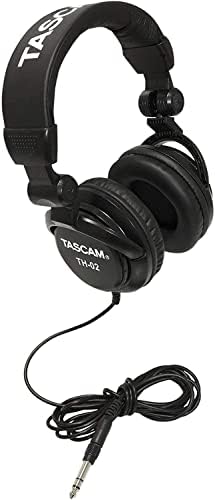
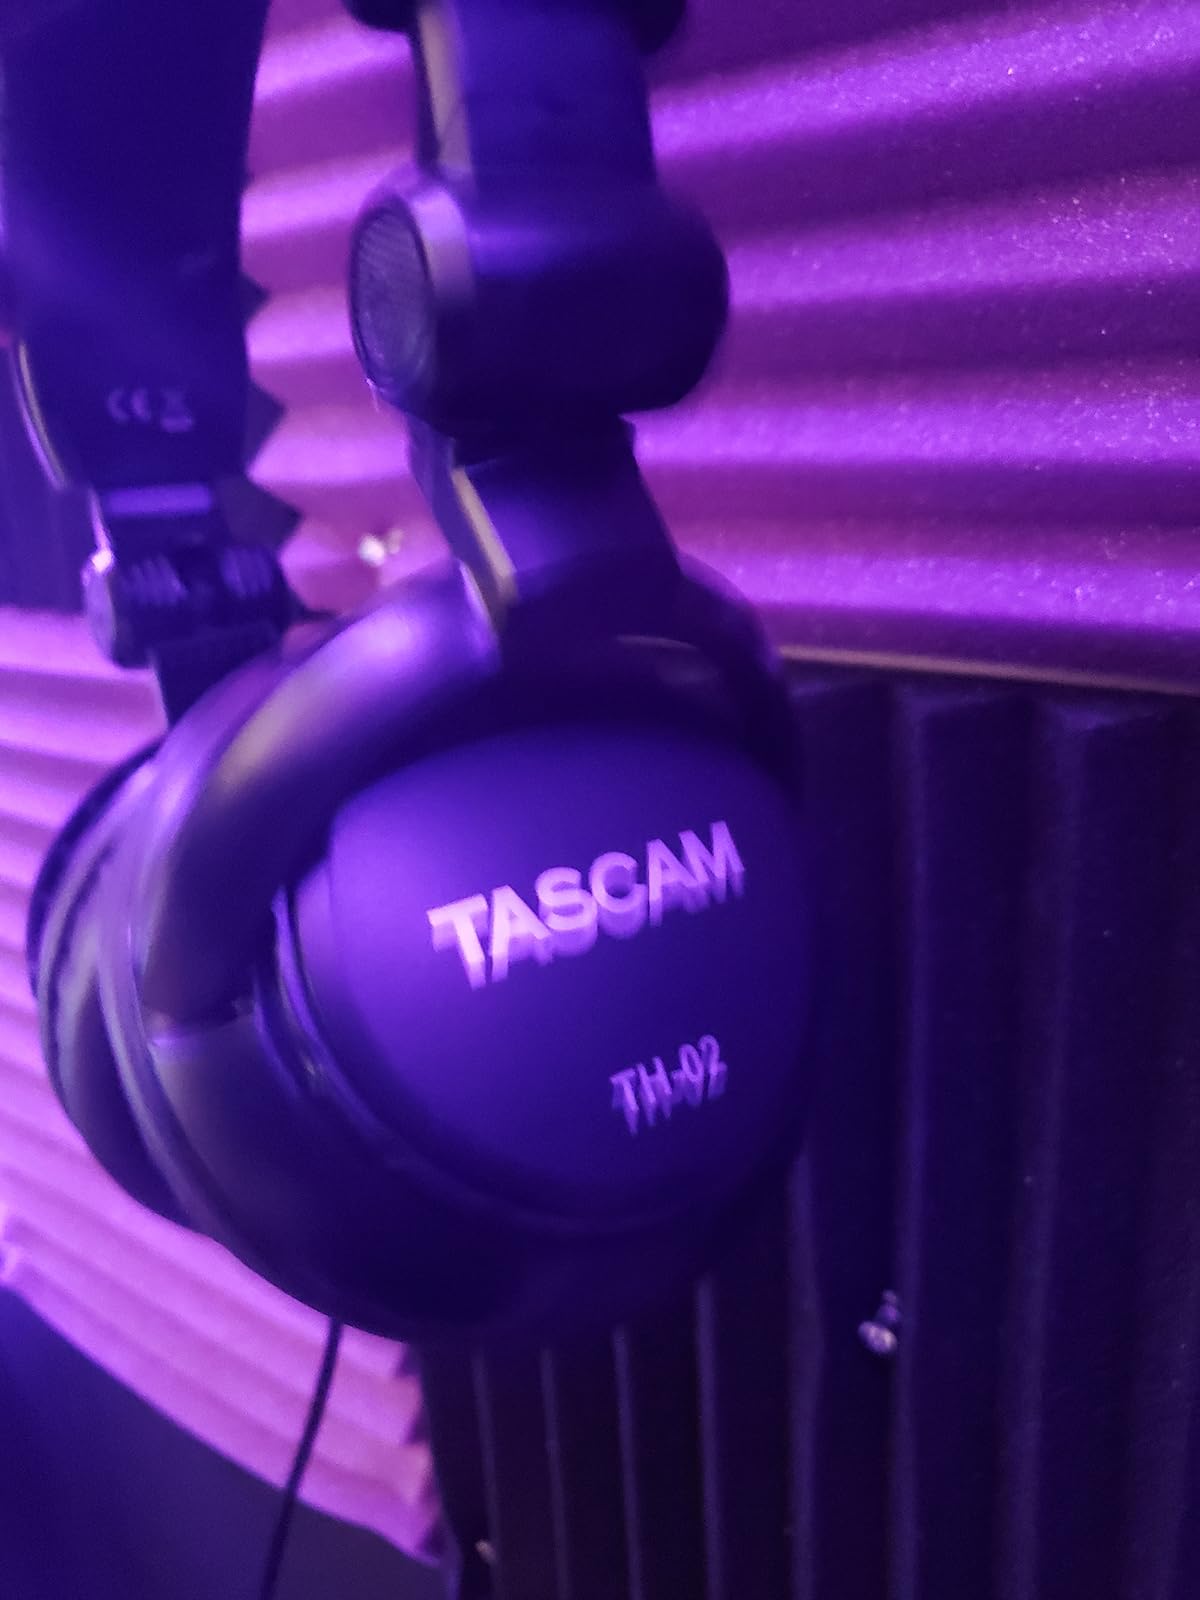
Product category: headphones
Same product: yes